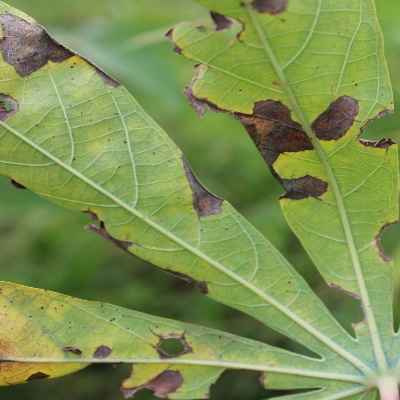
Crop: Cassava
Condition: bacterial blight